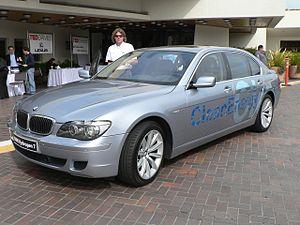
La BMW Hydrogen 7, présentée pour la première fois au salon de Los Angeles en novembre 2006, était une voiture fonctionnant aussi bien à l'hydrogène qu'au super sans plomb. Elle est basée sur une 760Li. BMW a abandonné ce modèle en 2009 et a arrêté le développement des moteurs à combustion utilisant de l'hydrogène.